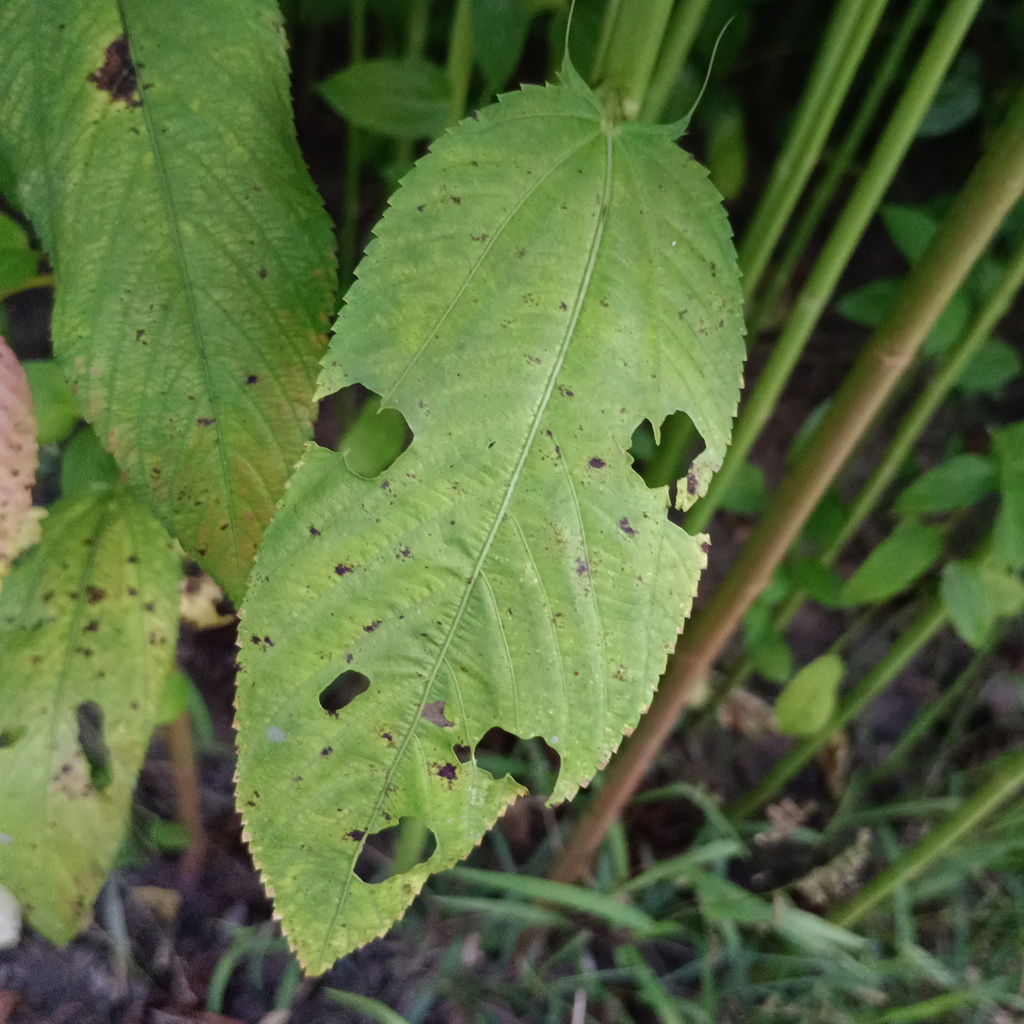
Label: Holed